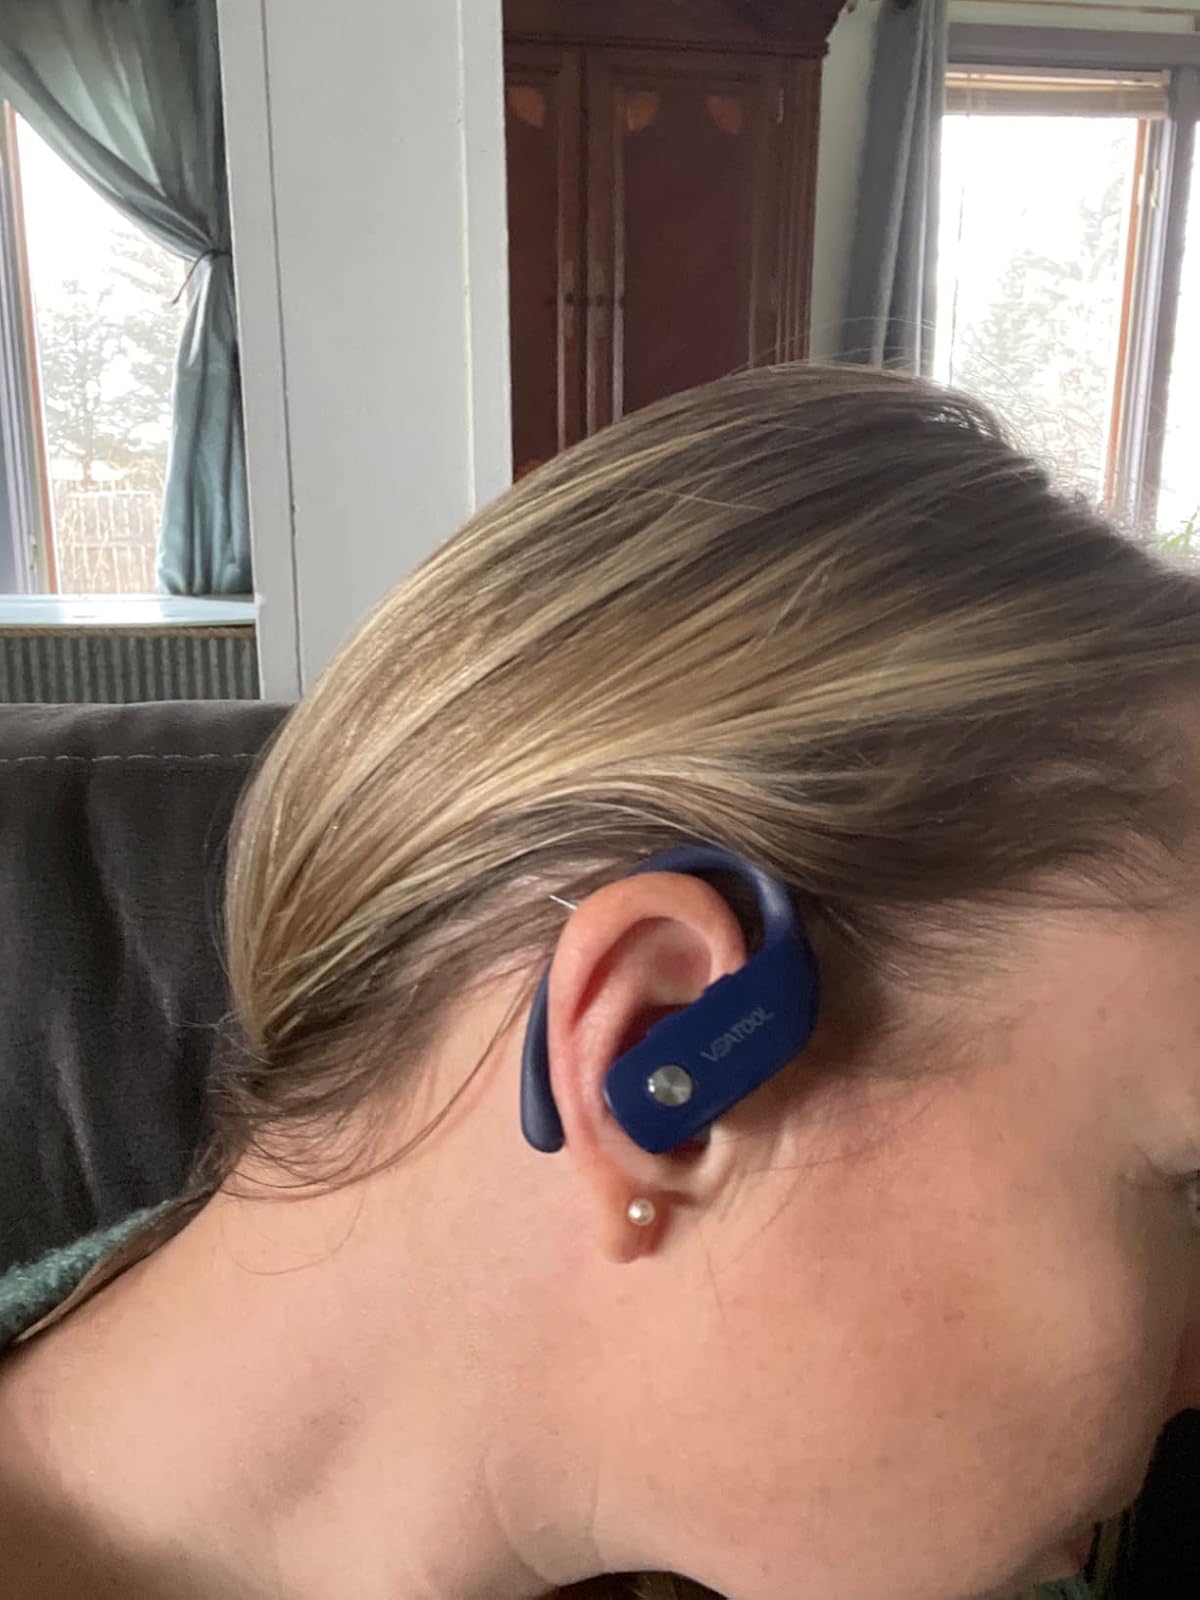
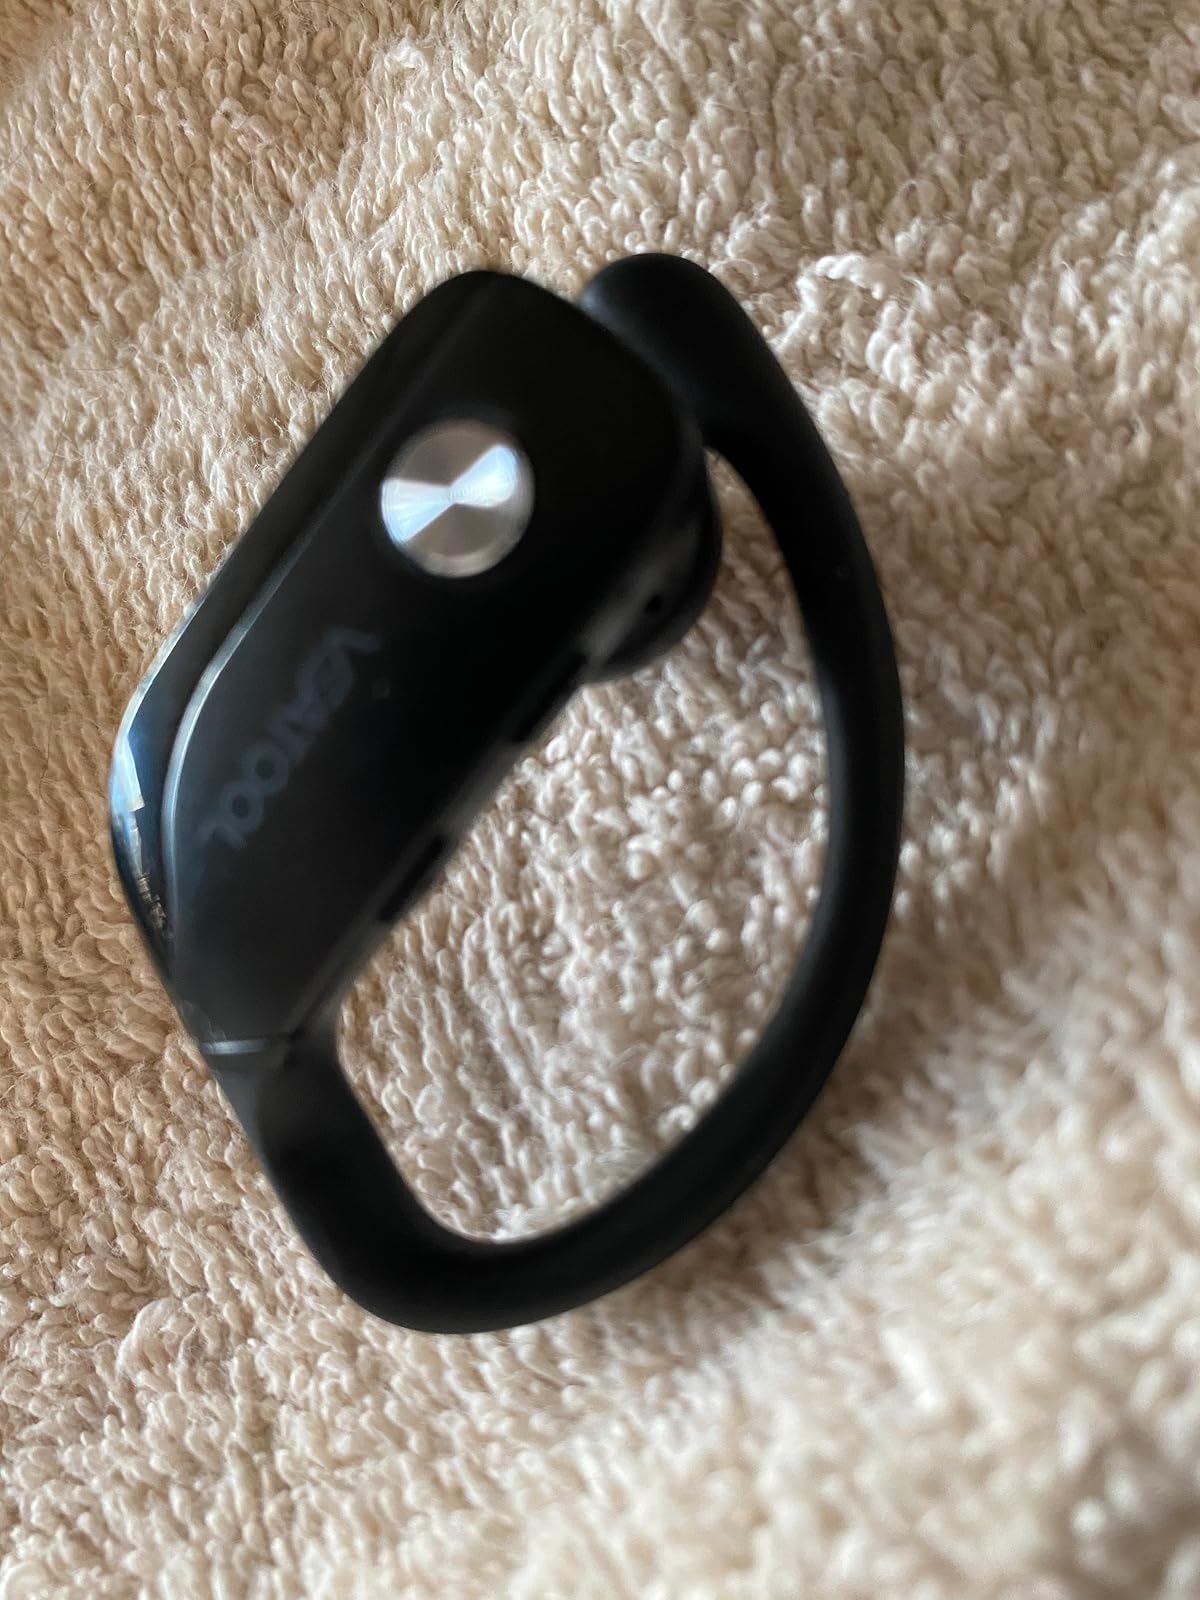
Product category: earbuds
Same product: no